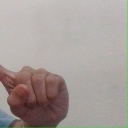
अक्षर: ए